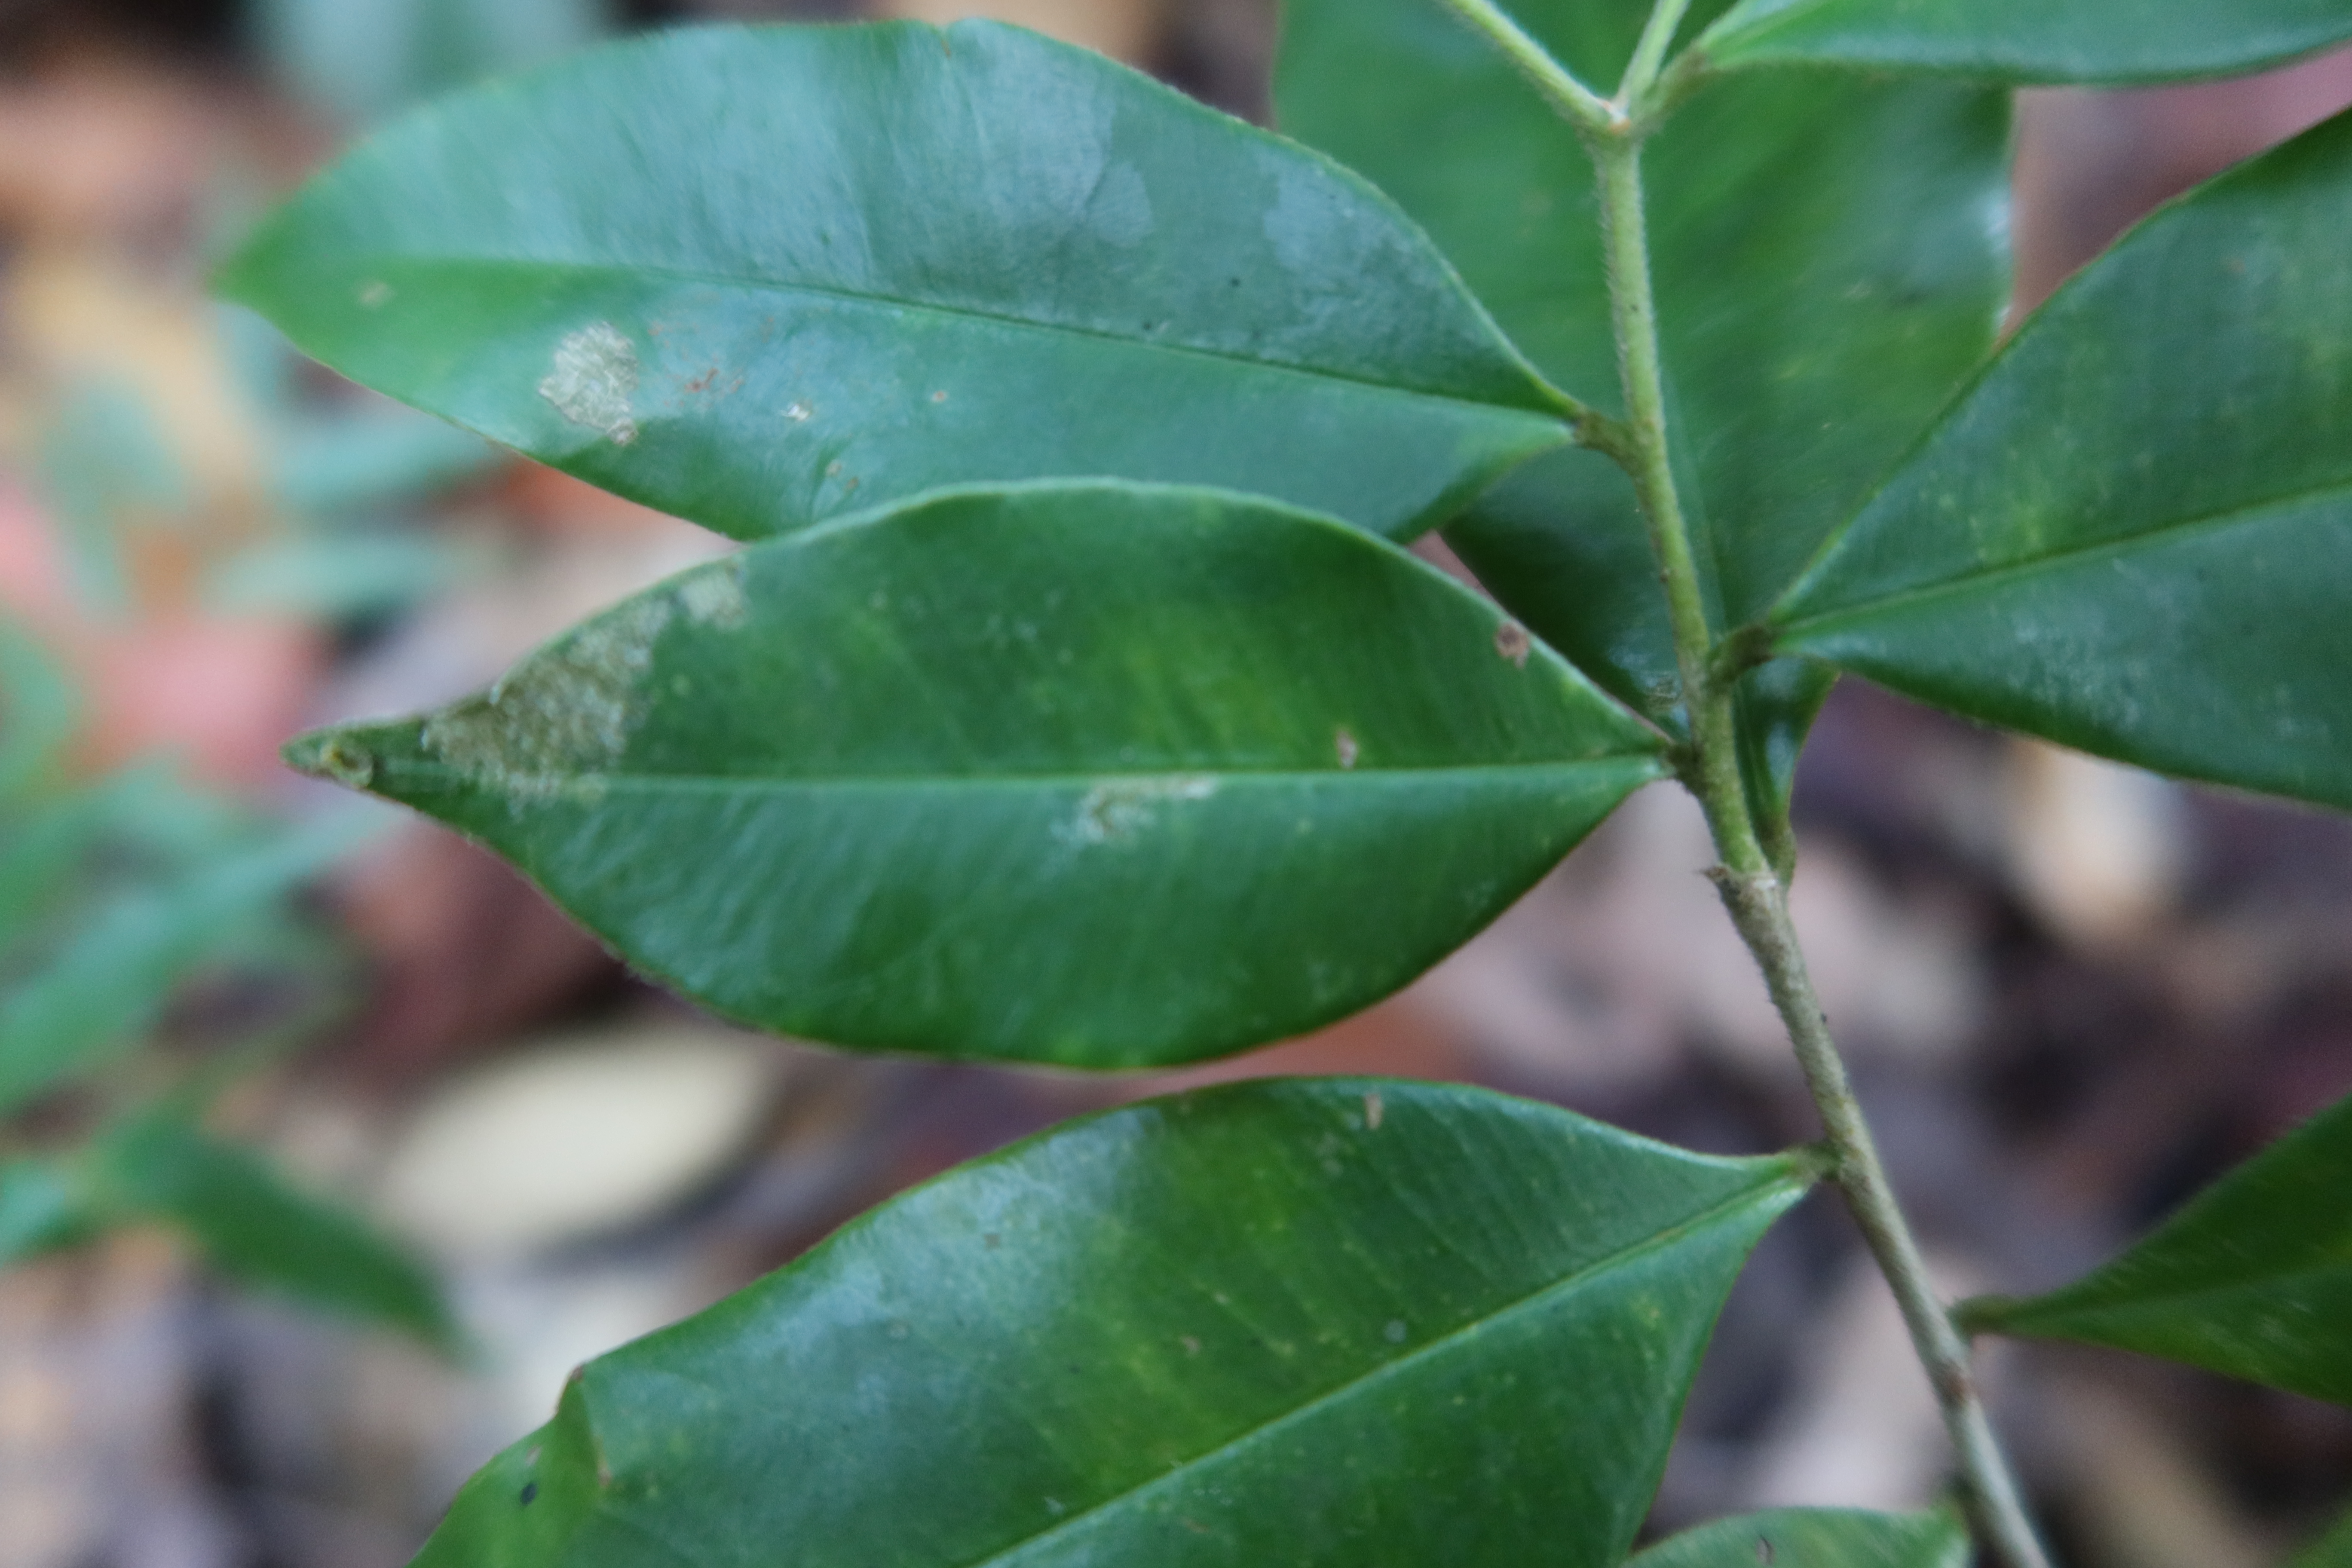
Label: Mealy bugs